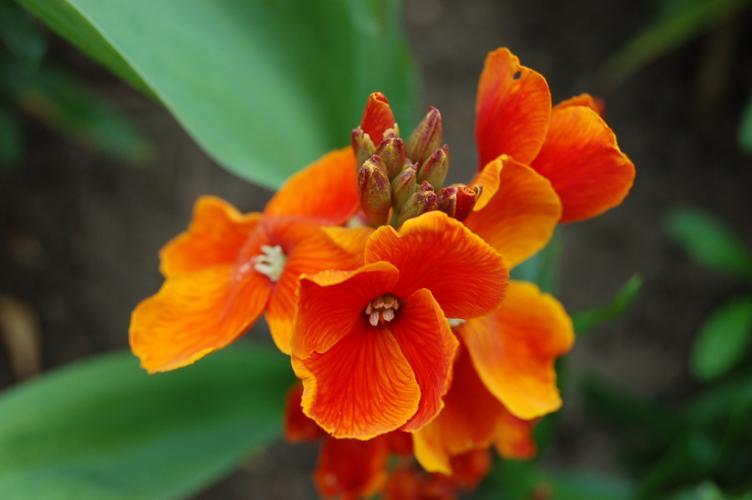
Label: wallflower